Vertner Woodson Tandy

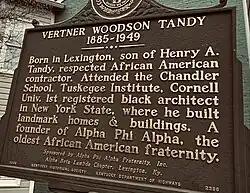
Historic marker installed 2009 honoring Tandy, sponsored by Alpha Phi Alpha, the oldest African American fraternity

Tandy's most famous commission was probably "Villa Lewaro", the $250,000 mansion for the daughter of the Harlem millionairess Madam C. J. Walker, in Irvington on Hudson, New York. The Italianate-style mansion was completed in 1918 and became important in the Harlem Renaissance prior to Walker's death. Among his other extant work are the Ivey Delph Apartments, and St. Philip's Episcopal Church at 204 West 134th Street in Harlem, through his architectural firm of Tandy & Foster. The Ivey Delph Apartments, designed in 1948, was listed on the National Register of Historic Places in 2005.